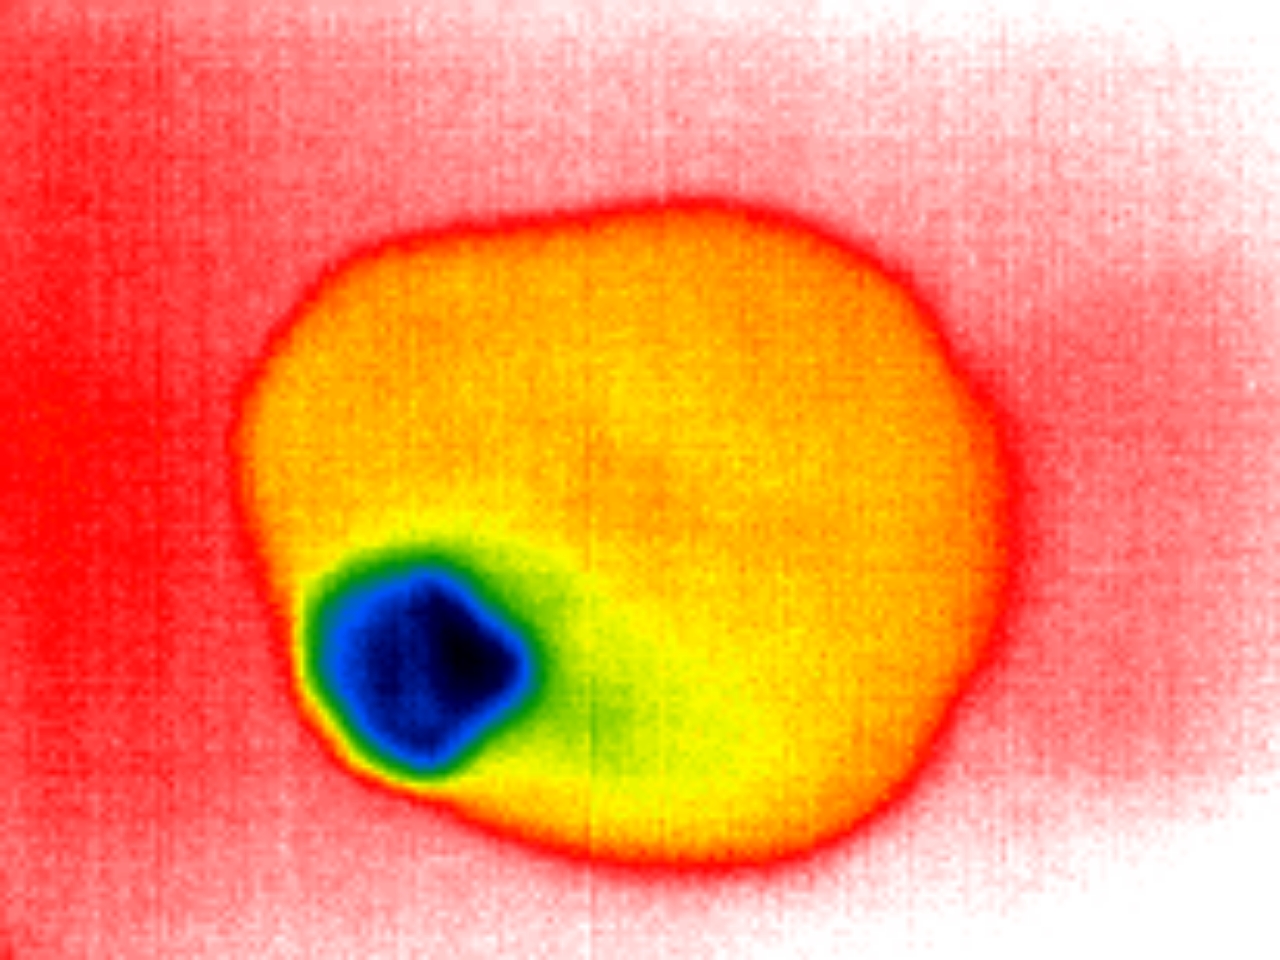
Label: No Defect